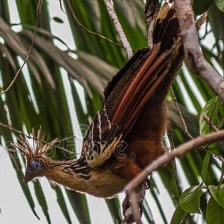
Species: HOATZIN
Scientific name: OPHISTHOCOMUS HOAZIN